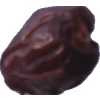
Label: dates